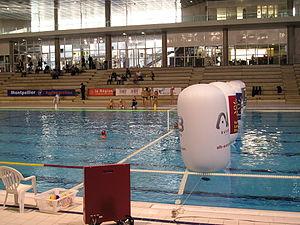
Montpellier, premier tour du Trophée LEN, Match odense-Budapest